Personal life of Leonardo da Vinci

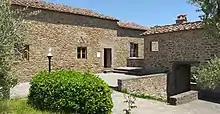
Leonardo's childhood home in Anchiano

Leonardo spent his first five years in the hamlet of Anchiano in the home of his mother, then from 1457 lived in the household of his father, grandparents and uncle, Francesco, in the small town of Vinci. His father had married a sixteen-year-old girl named Albiera; Ser Piero married four times and produced children by his two later marriages. Leonardo's seven brothers were later to argue with him over the distribution of his father's estate.